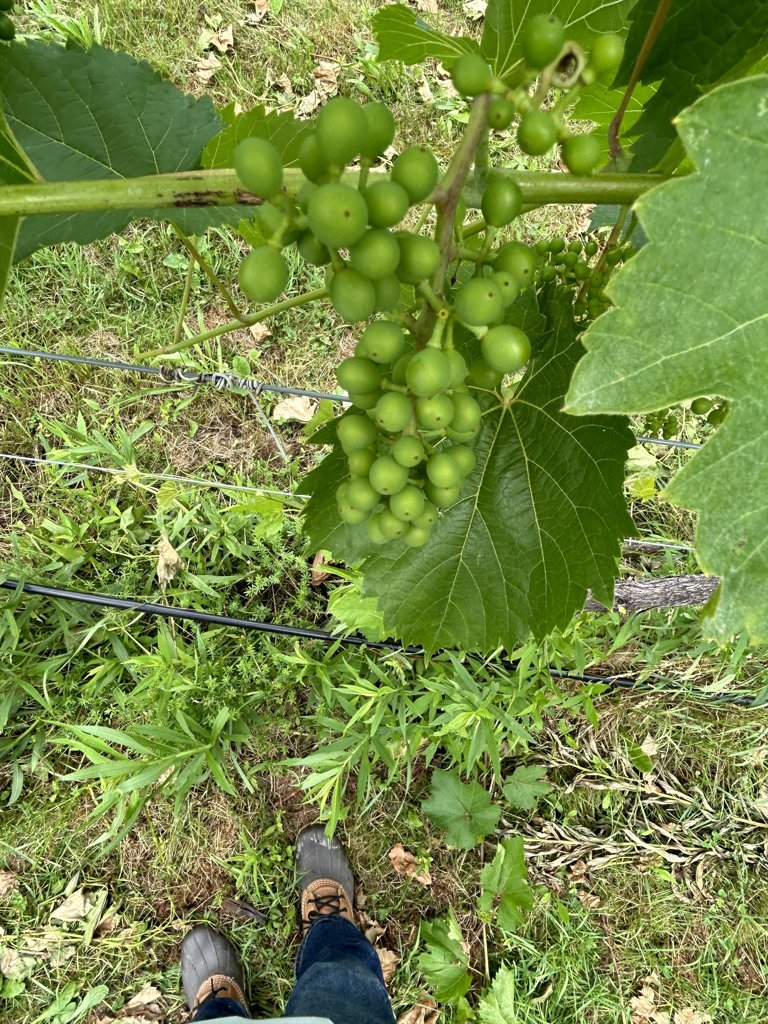
Berries visible: 92
Grape clusters: 3